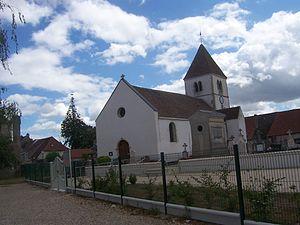
Eglise de Damerey
Damerey est une commune française située dans le département de Saône-et-Loire en région Bourgogne-Franche-Comté.